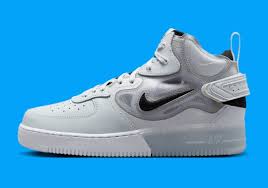
Label: Sneaker